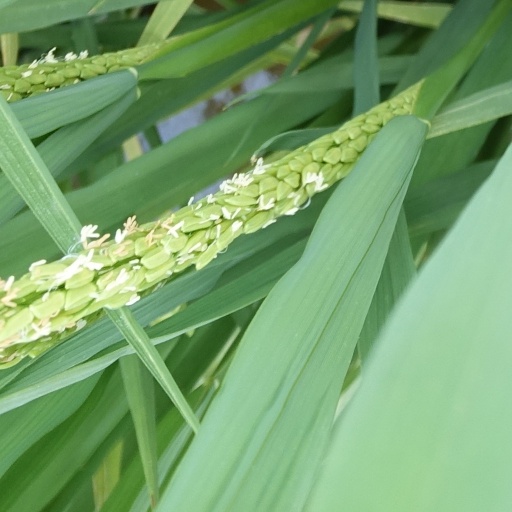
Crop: rice